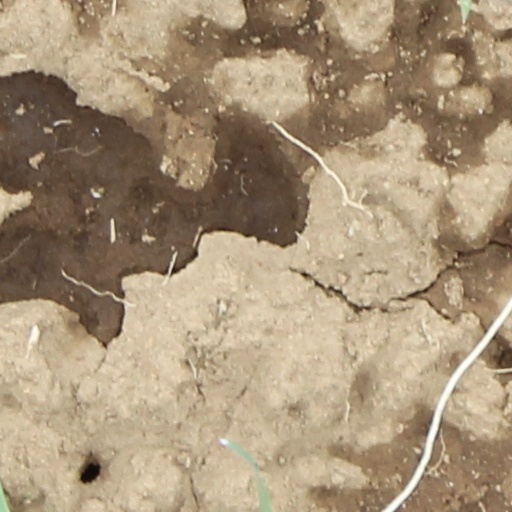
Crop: wheat